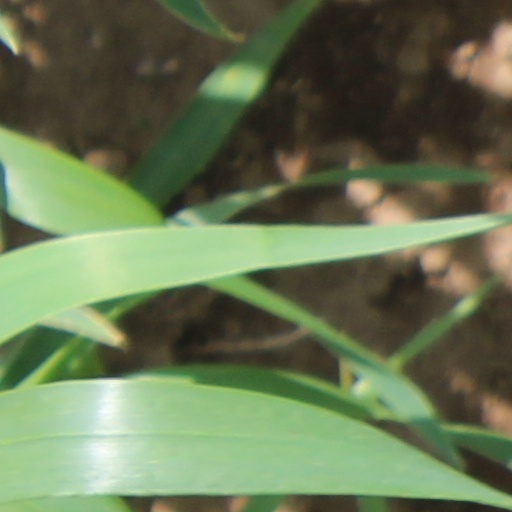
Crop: wheat